Intestate succession in South African law

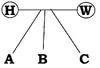
The estate is worth R400,000. There are three children; therefore, one should divide the entire estate by four (three children plus one) to calculate a child's share. A child's share is thus R100,000. Because the spouse inherits the greater of R125,000 and a child's share, the spouse in this example will inherit R125,000. The remaining R275,000 is then divided equally between the children. Thus each child will receive R91,666.67. If the estate is worth less than R125,000, the spouse will inherit everything.

Where the deceased is survived by one spouse, as well as by a descendant, the surviving spouse inherits whichever is the greater of